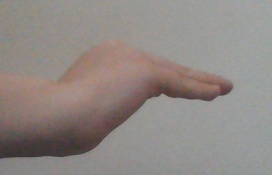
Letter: haa